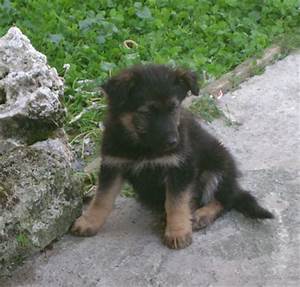
Label: cane